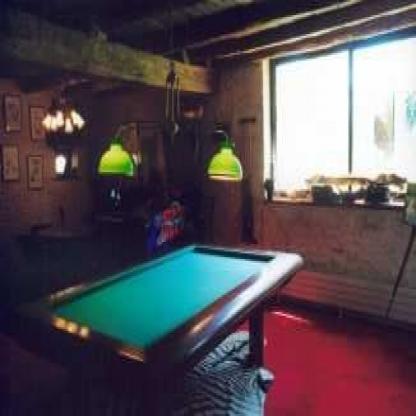
Scene: Indoor